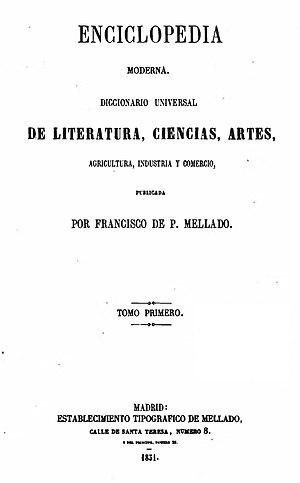
L'Enciclopedia moderna: Diccionario universal de literatura, ciencias, artes, agricultura, industria y comercio peut être considérée comme la première grande encyclopédie en langue espagnole qui a dominé le milieu du XIXᵉ siècle. Elle a été publiée à Madrid par le prolifique éditeur Francisco de Paula Mellado entre les années 1851 et 1855.